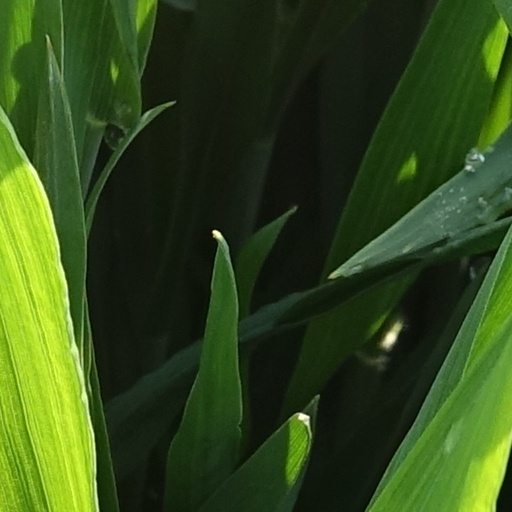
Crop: wheat